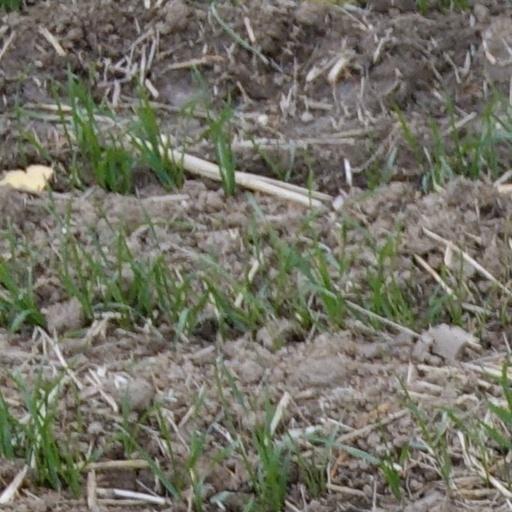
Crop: wheat